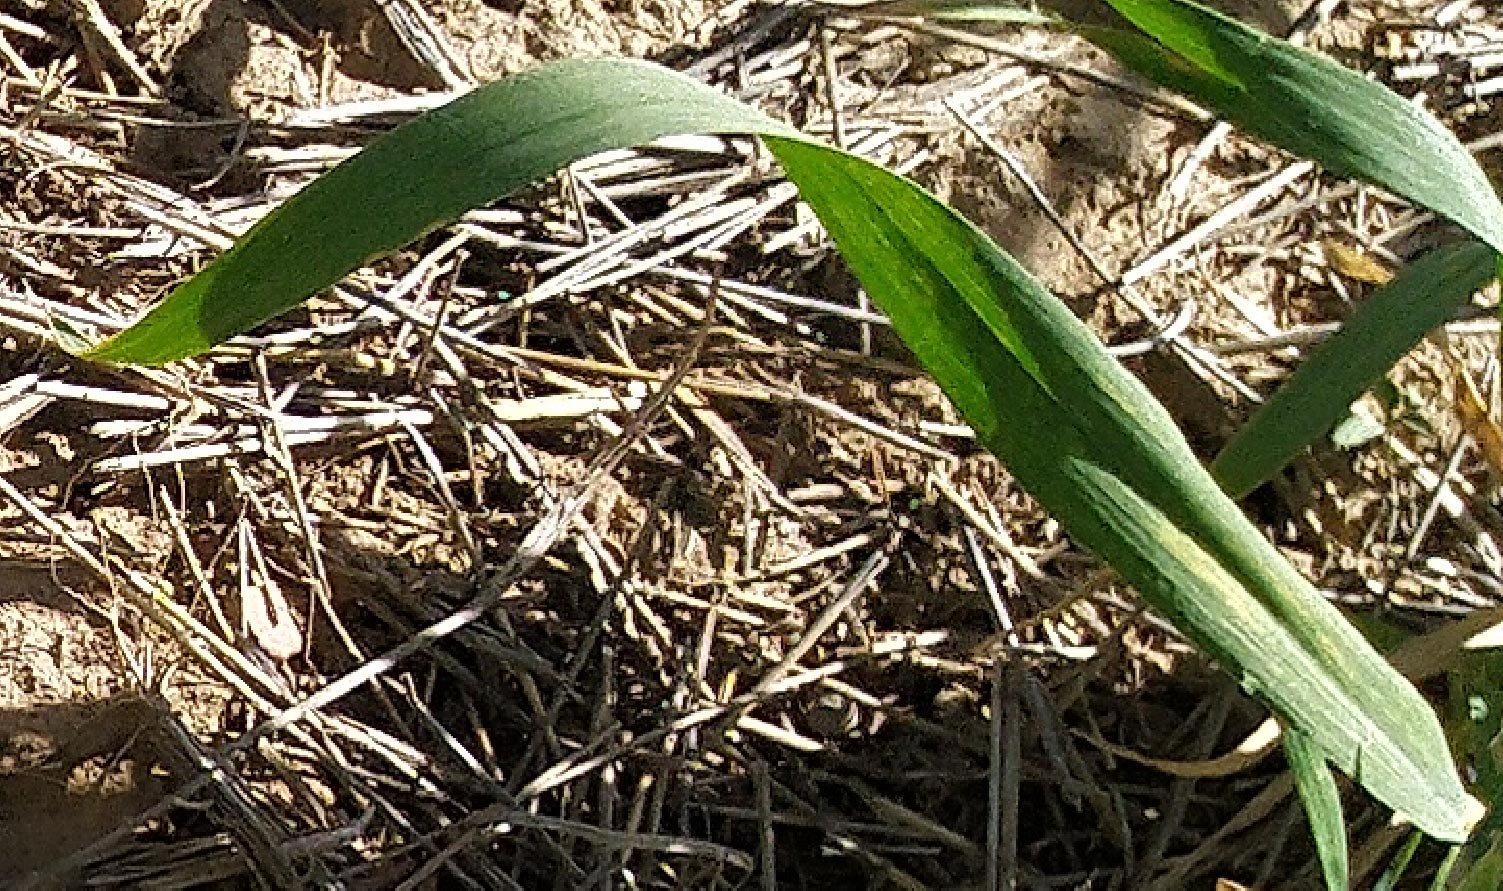
Label: Wheat___Healthy